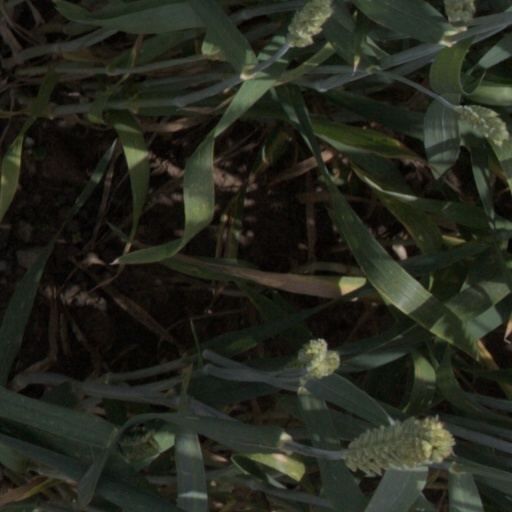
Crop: wheat